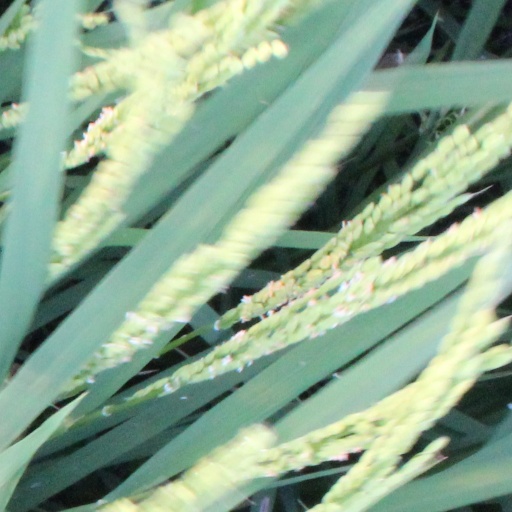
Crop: rice